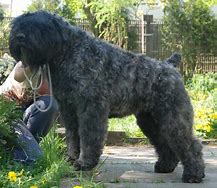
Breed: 233-n000072-Bouvier_des_Flandres